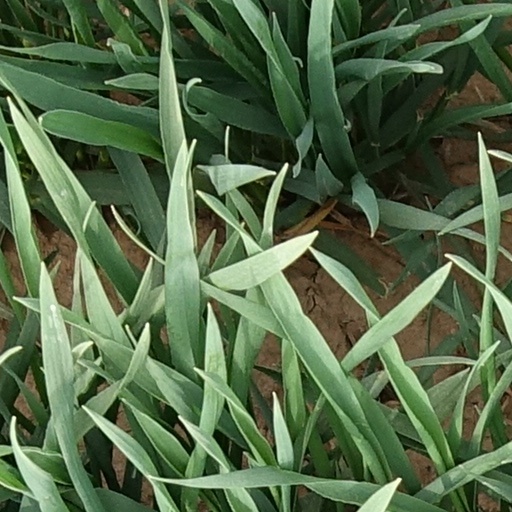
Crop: wheat